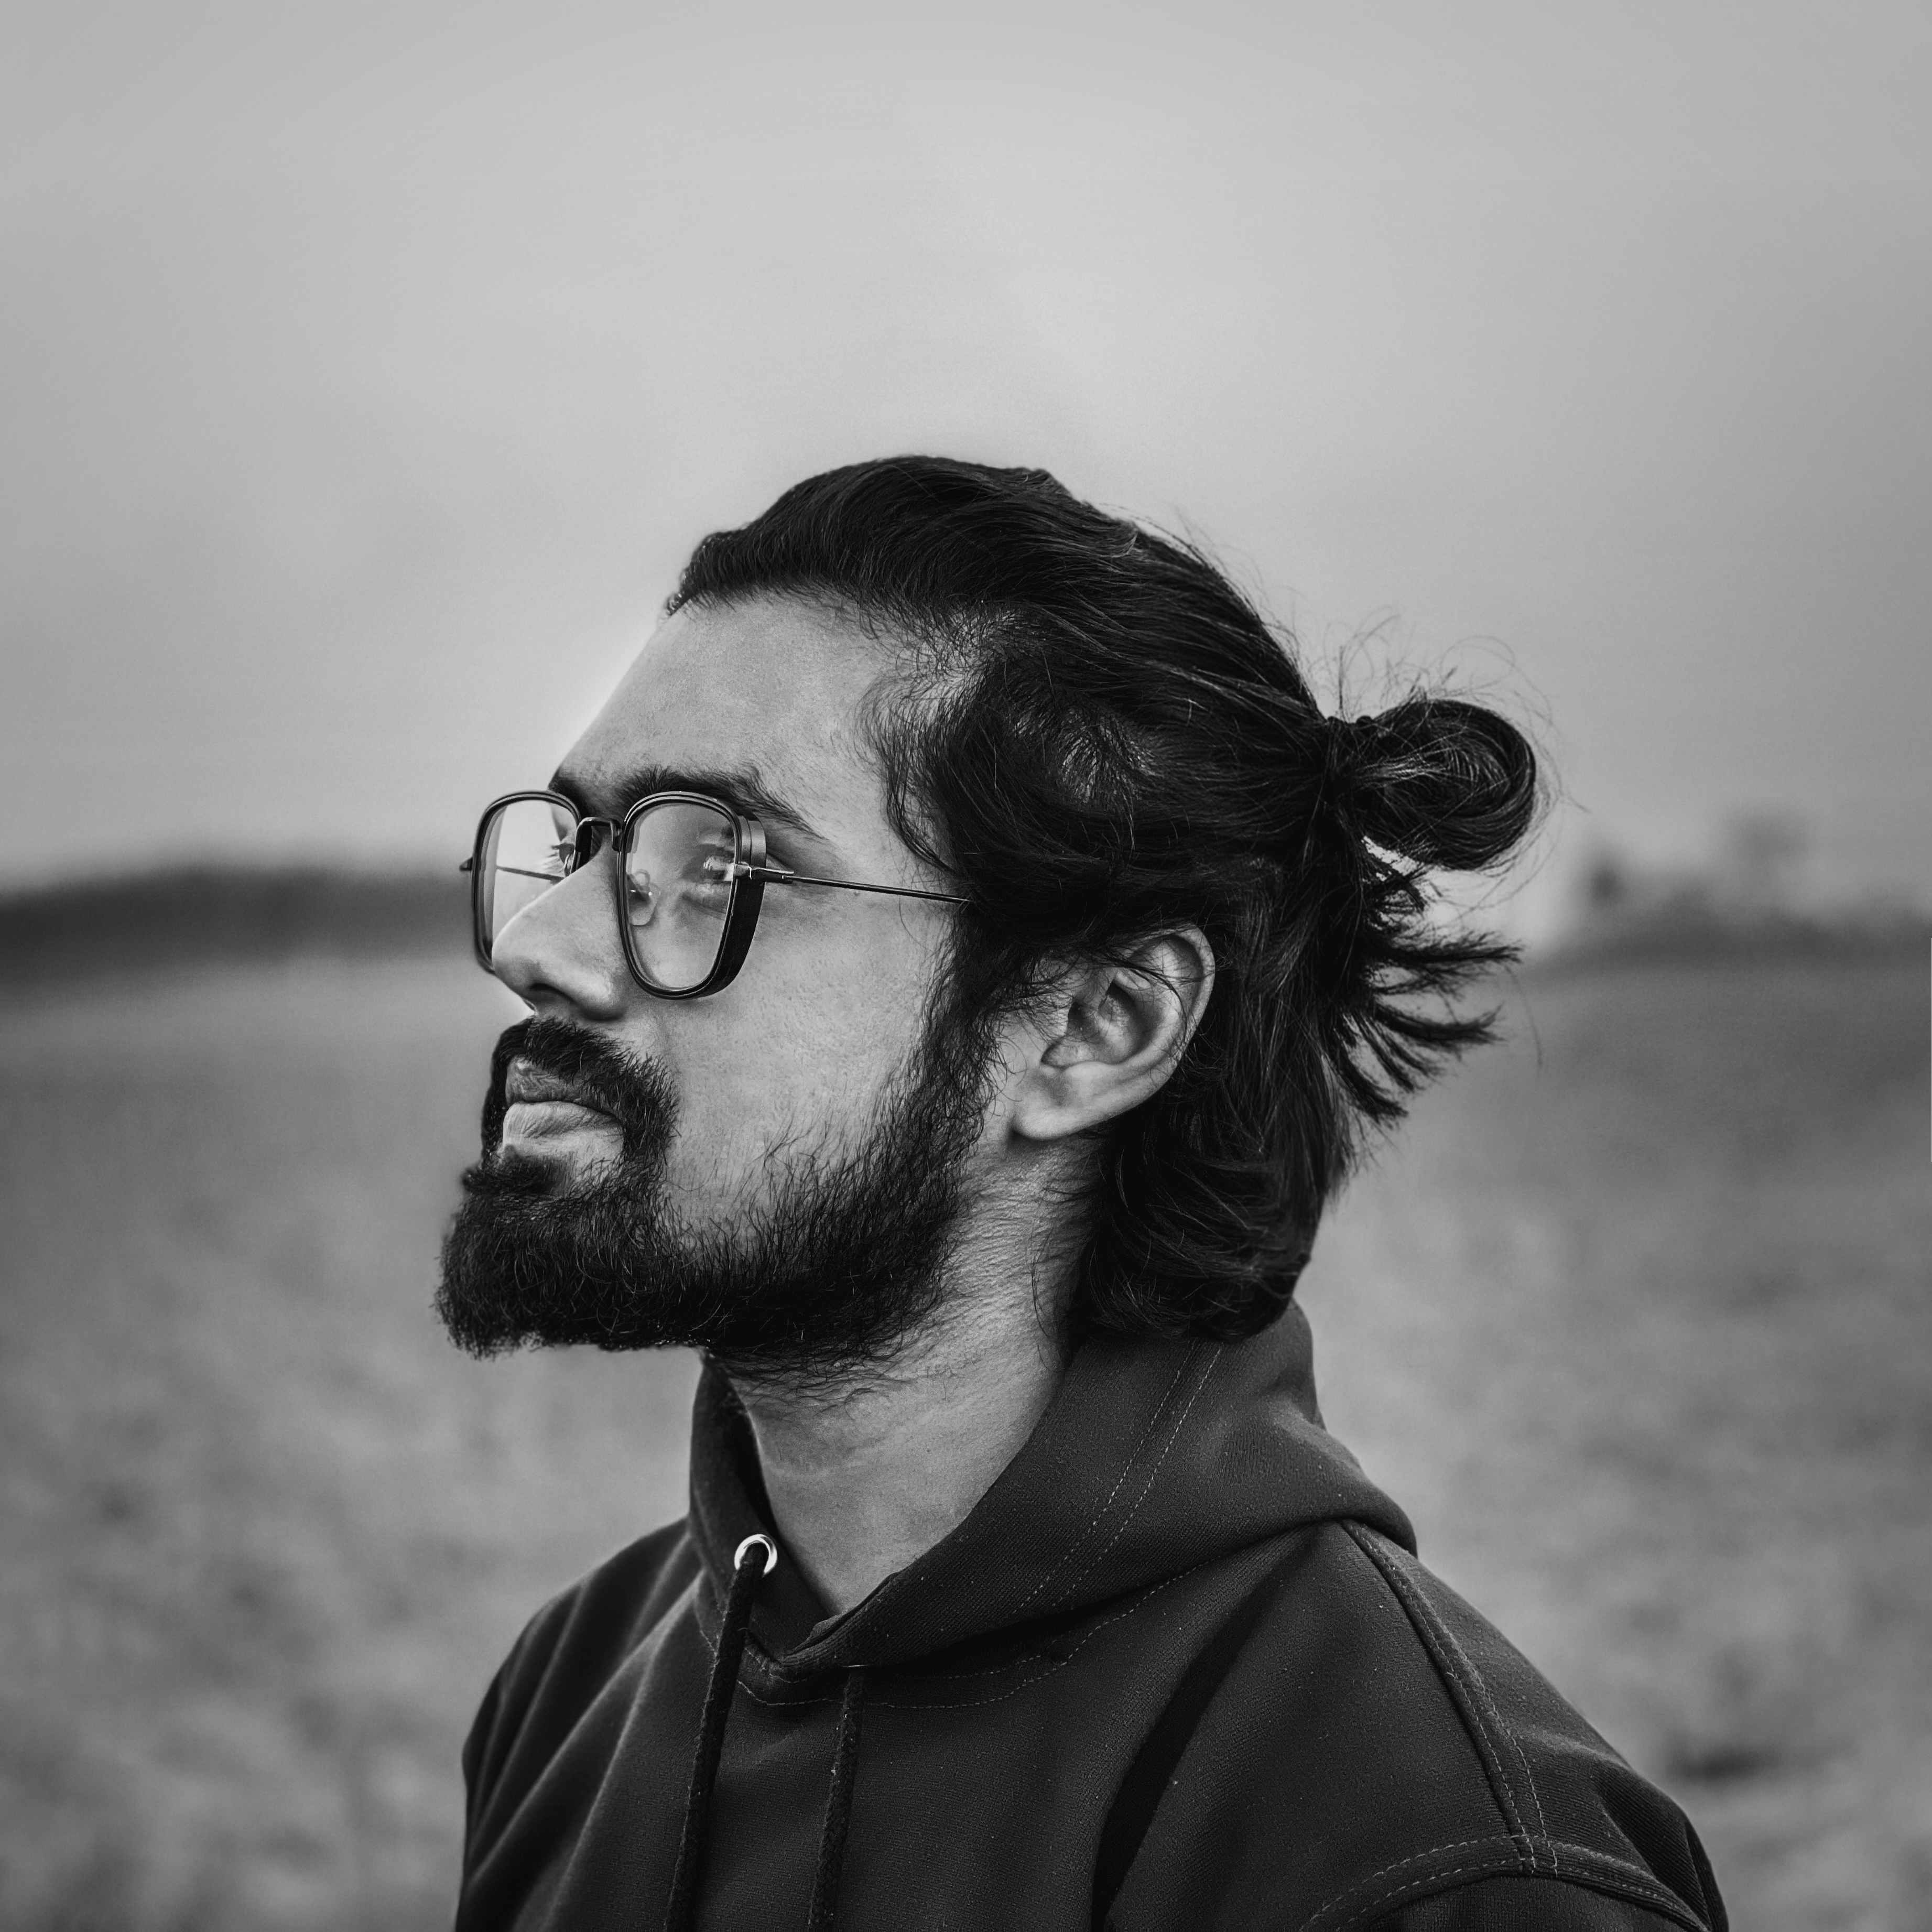
man, clothing, eyewear, glasses, ear, facial hair, vision care, mouth, hairstyle, jacket, forehead, collar, outerwear, moustache, style, beard, jaw, black hair, cool, neck, Eye glass accessory, monochrome photography, zipper, hoodie, street fashion, monochrome, portrait photography, portrait, black and white, sweatshirt, hood, top, sweater, leather, photo shoot